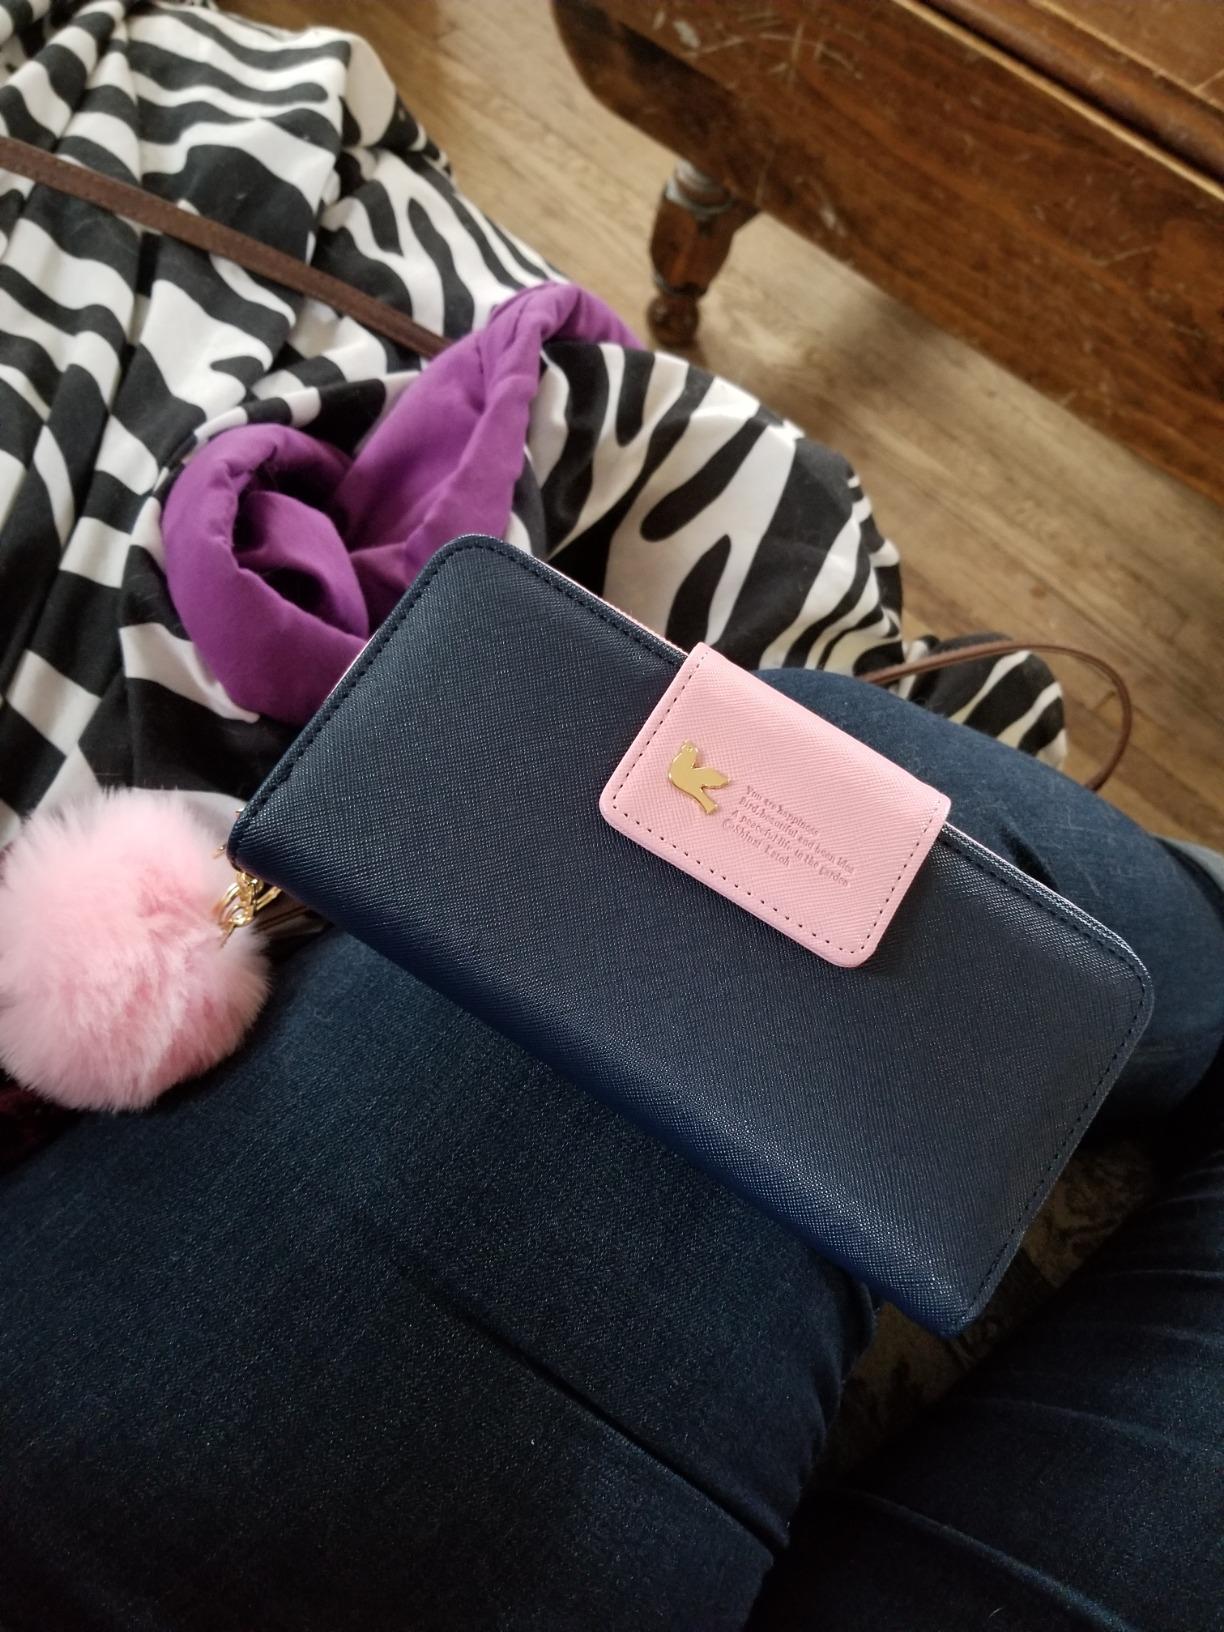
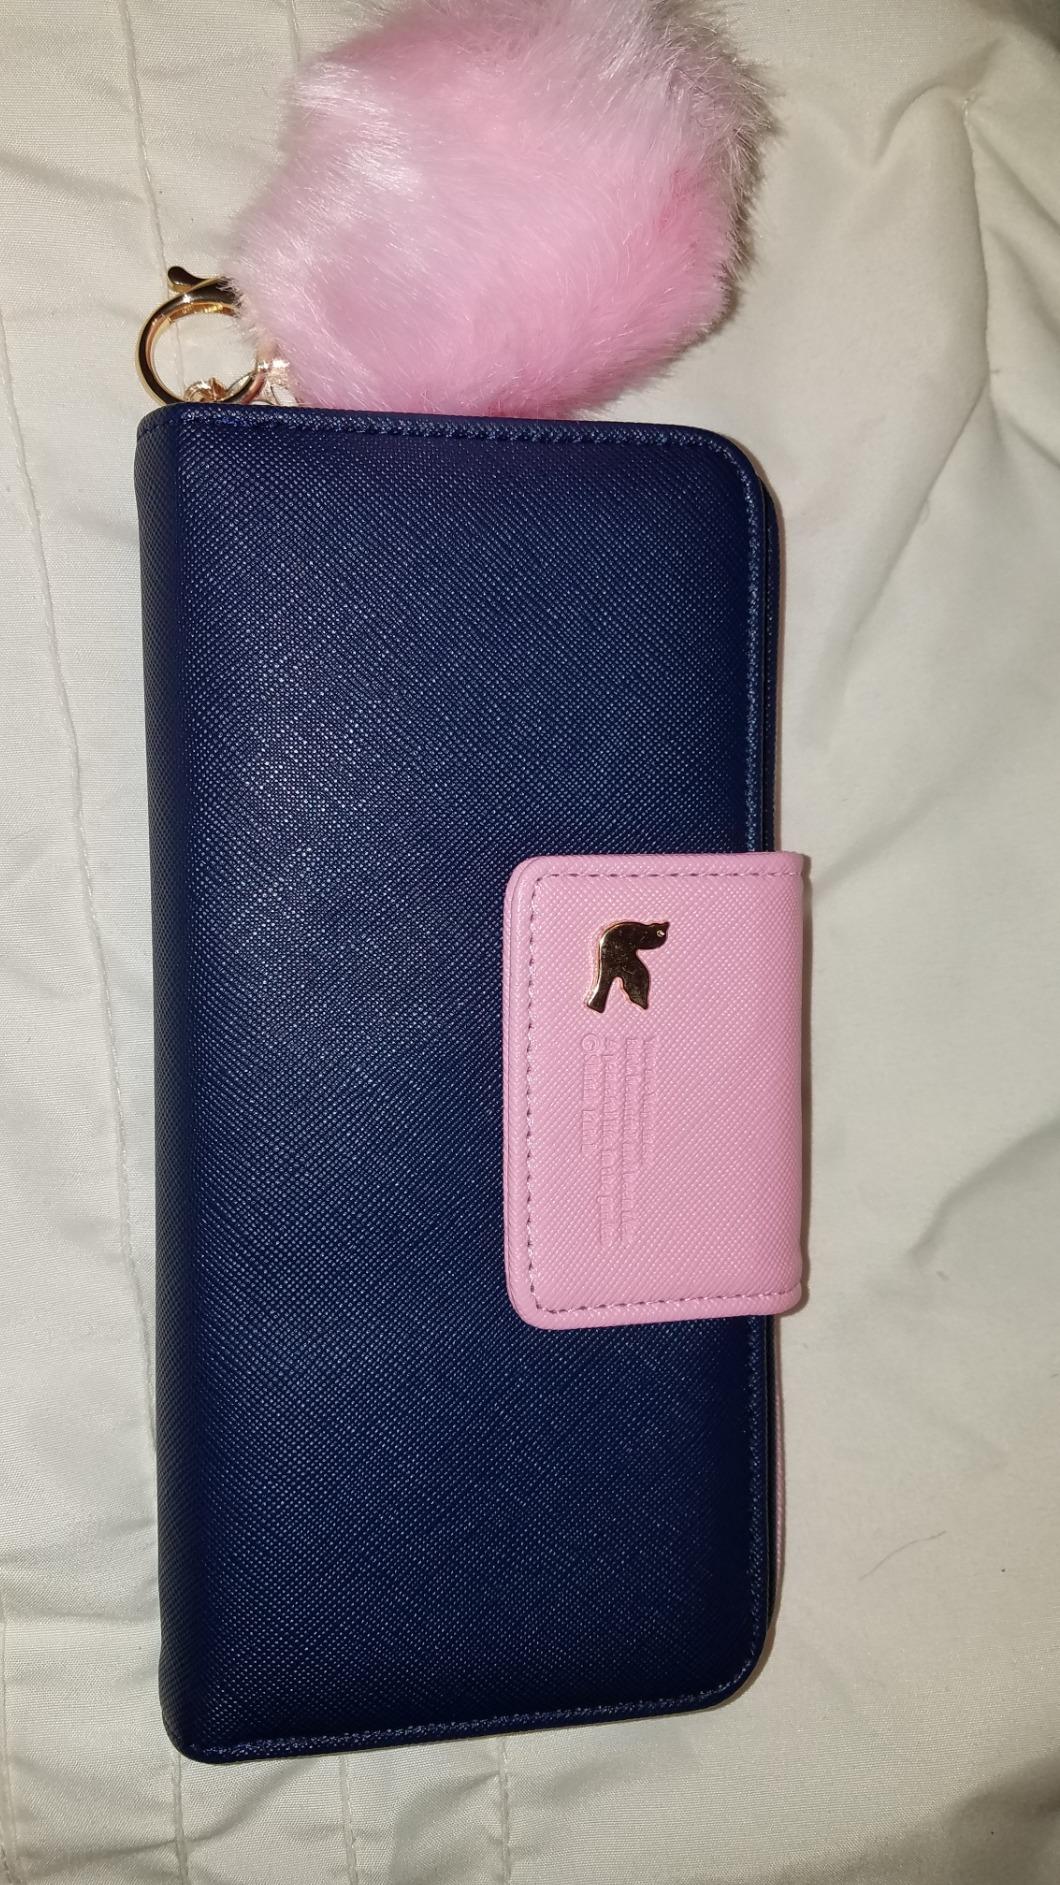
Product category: accessories_handbag
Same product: yes